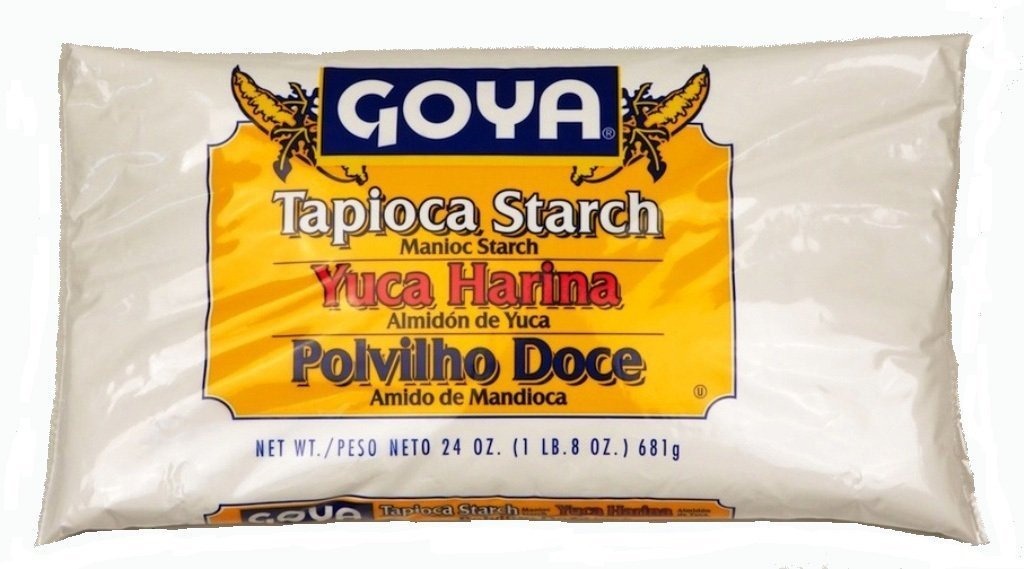
Item Name: Goya Tapioca Starch / Yuca Harina 24oz 3 Pack
Value: 3.0
Unit: Count

Price: 17.99